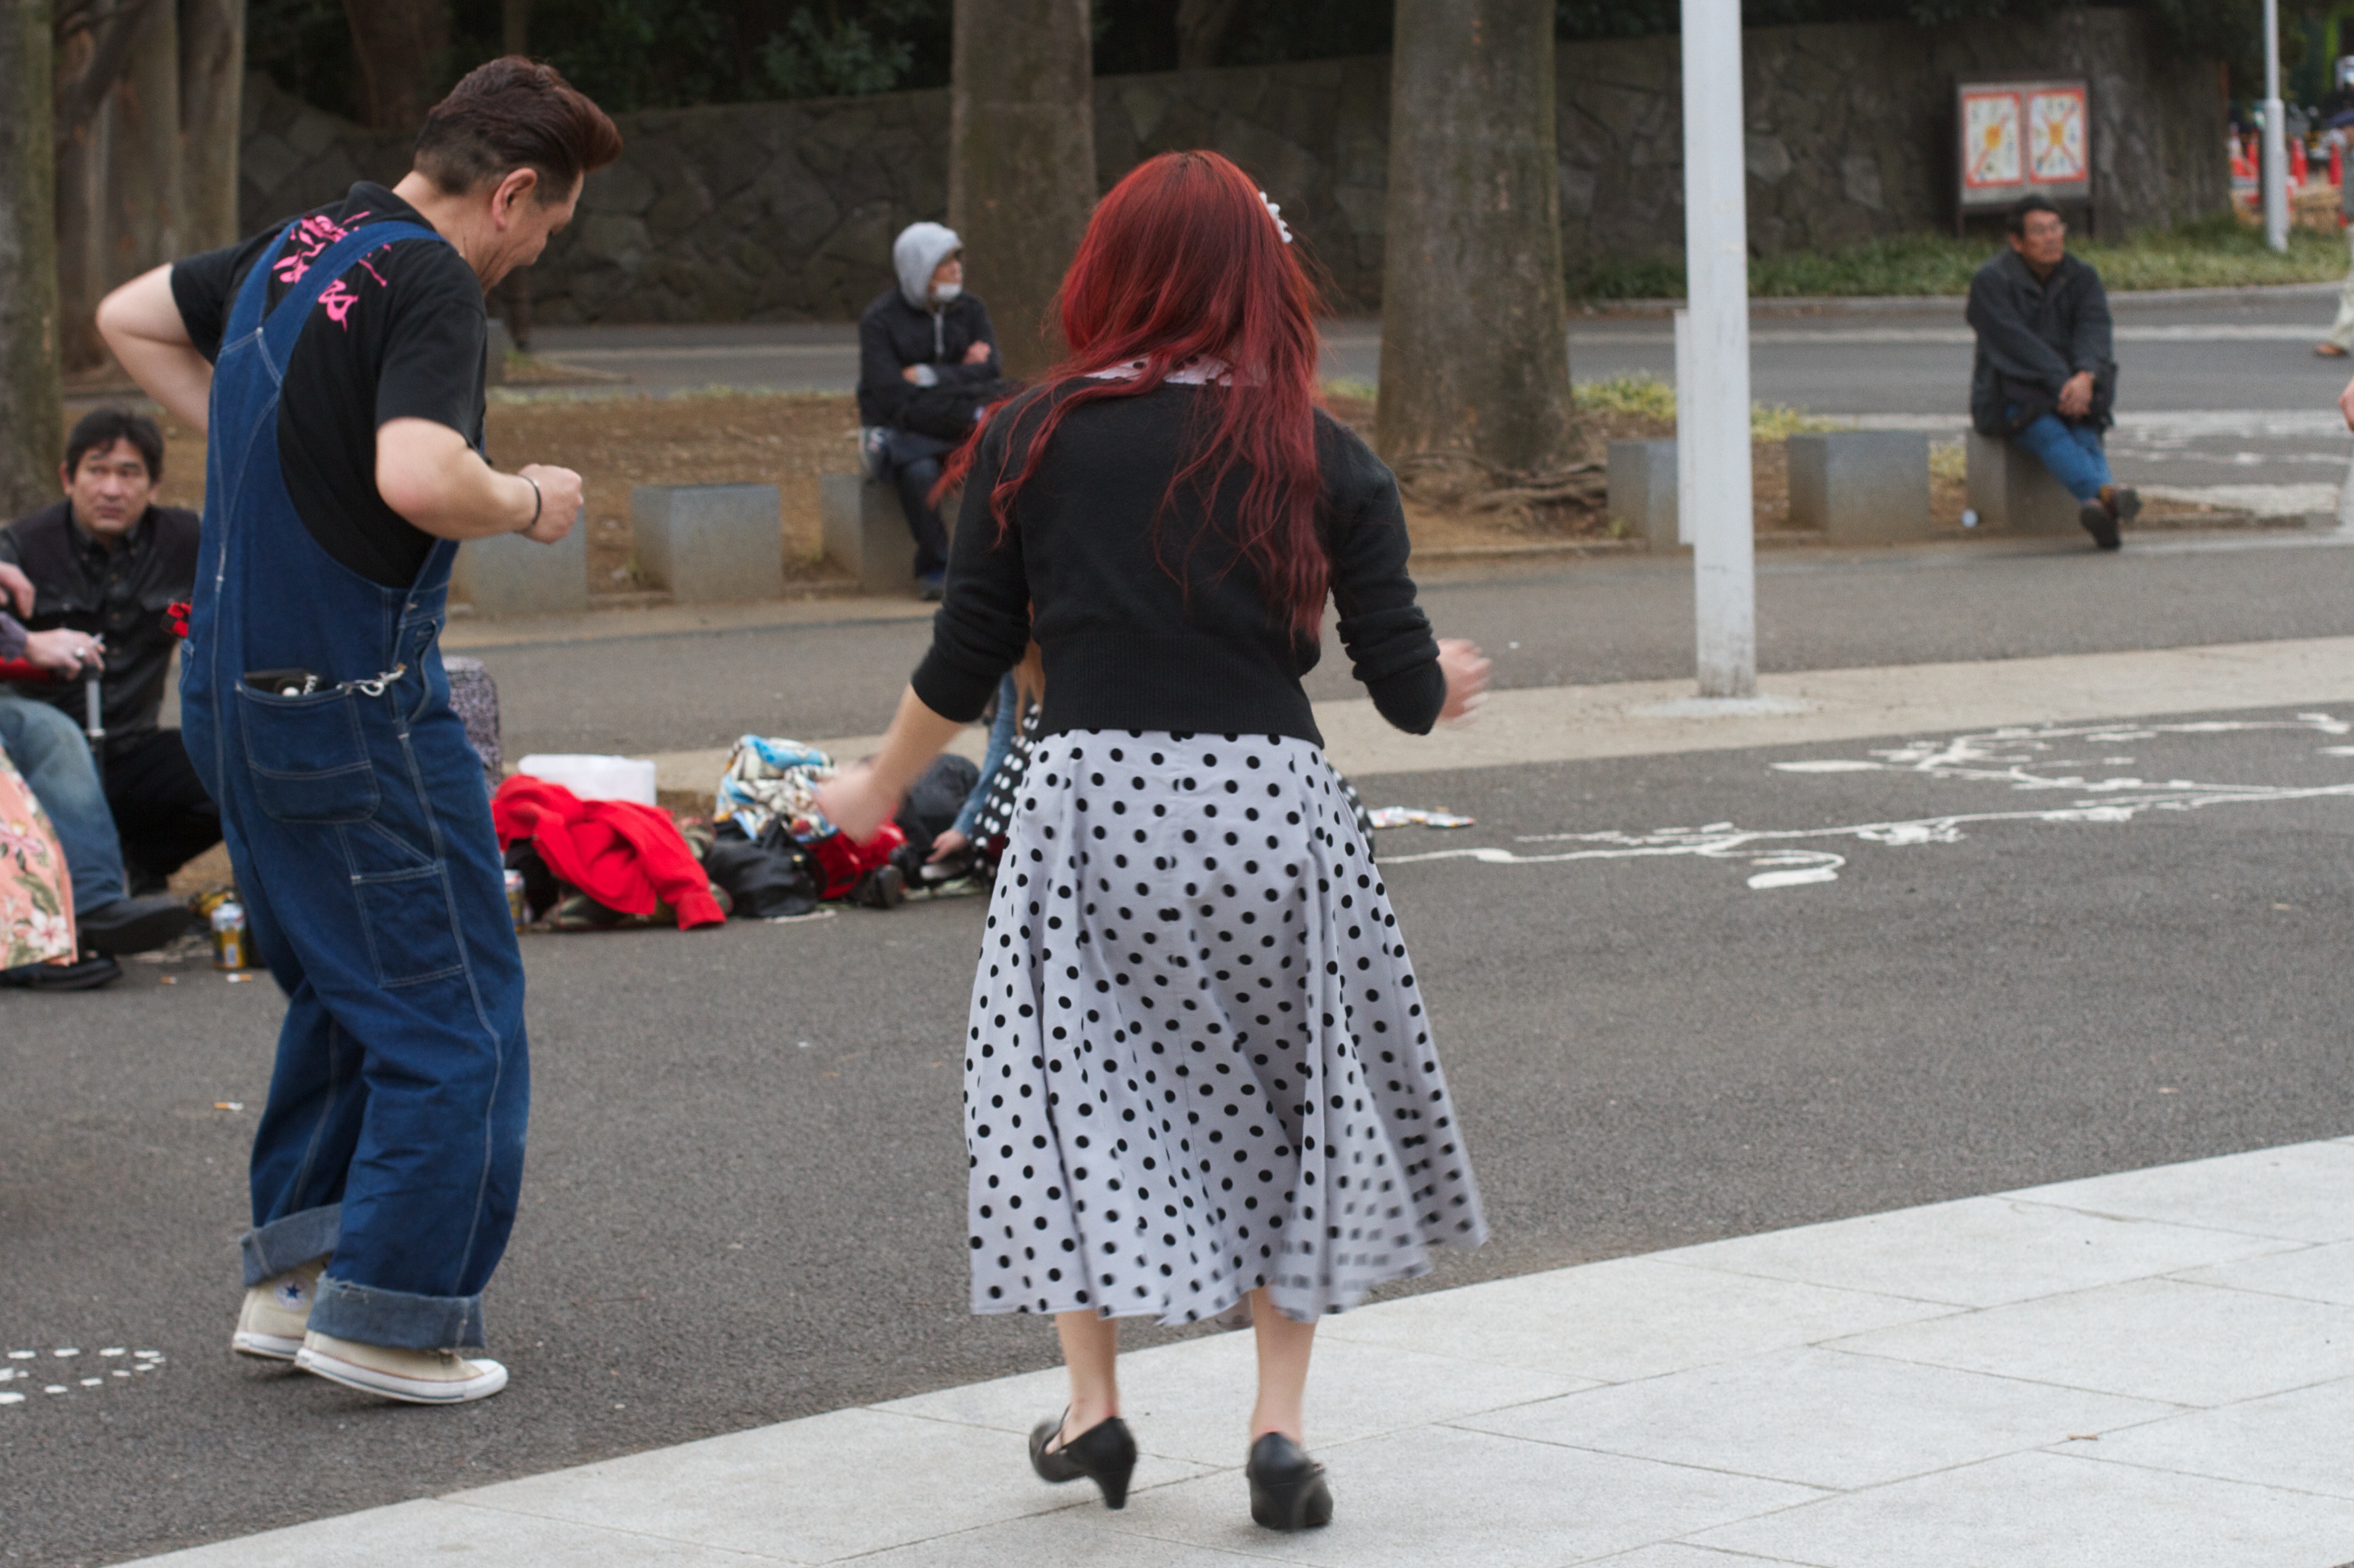
pedestrian, road, street, dance, performance art, festival, sports